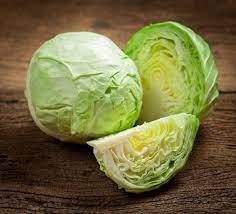
Nataal bii gis naa ci xeetu jëfandikoo boo xam ne ndaween yi xaw nañu koo bëgg. Ñu koy faral di def ceebu jën ñu koy wax suppome suppome.